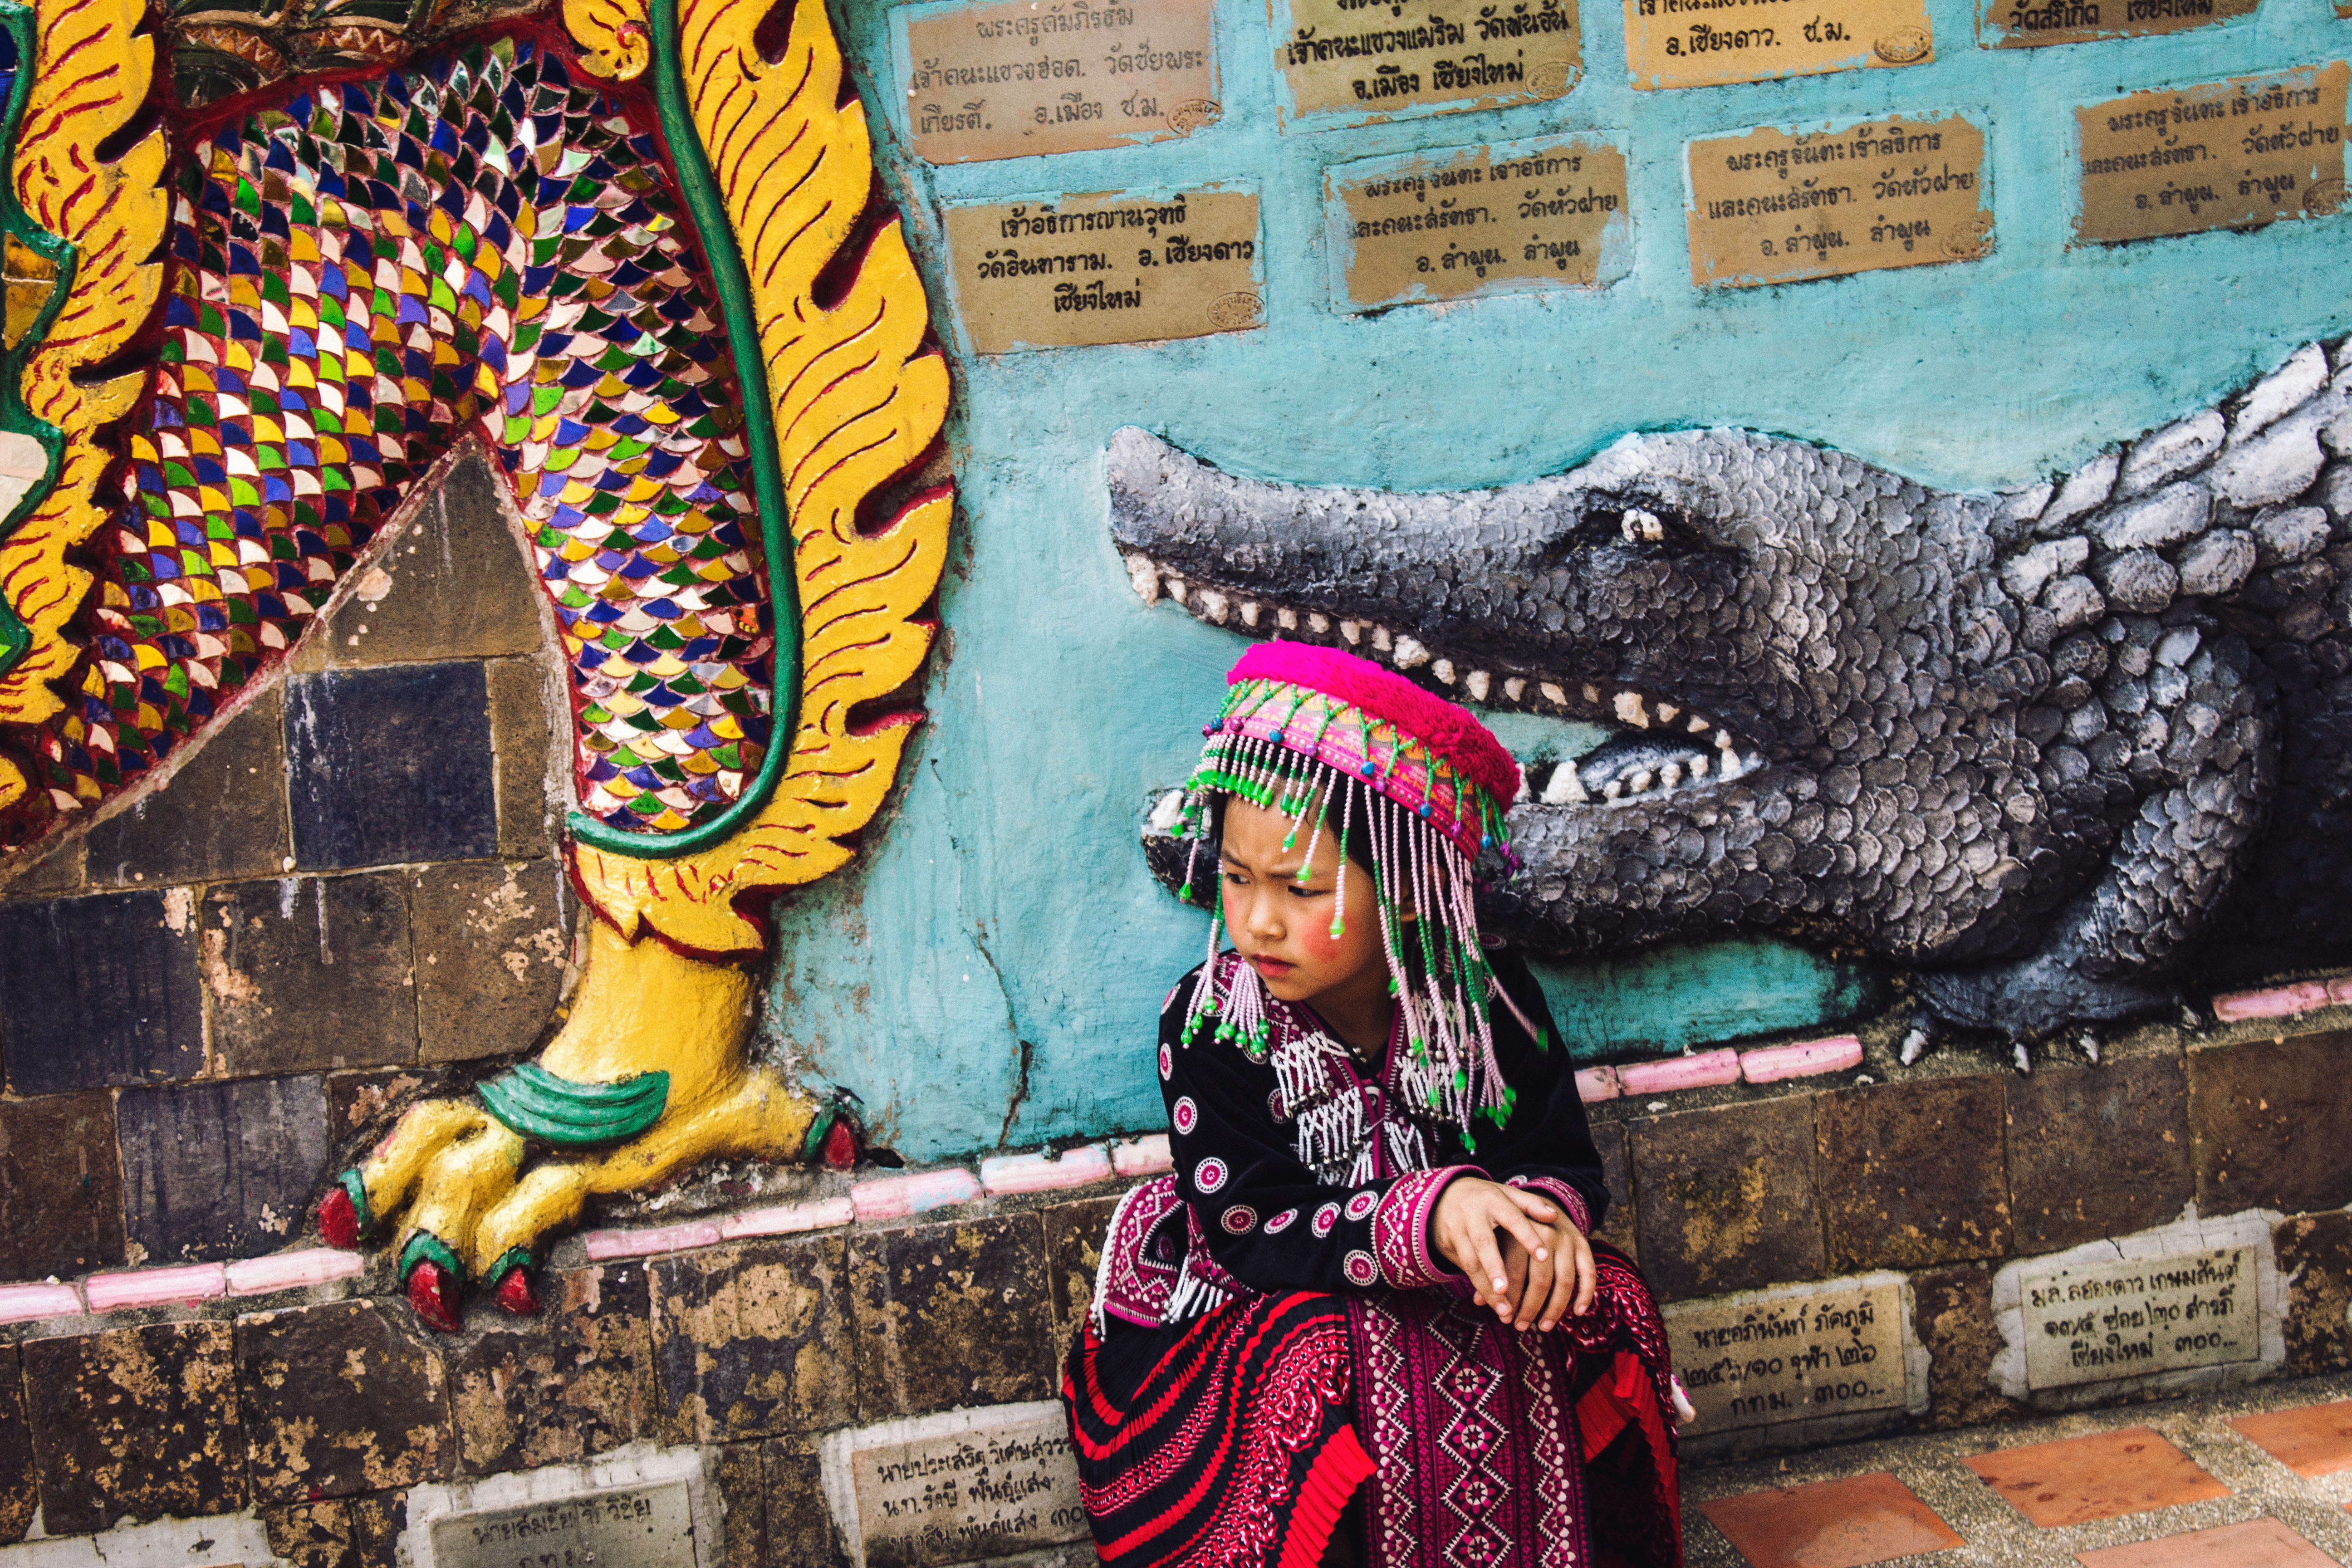
art, festival, temple, tradition